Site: brandenburg
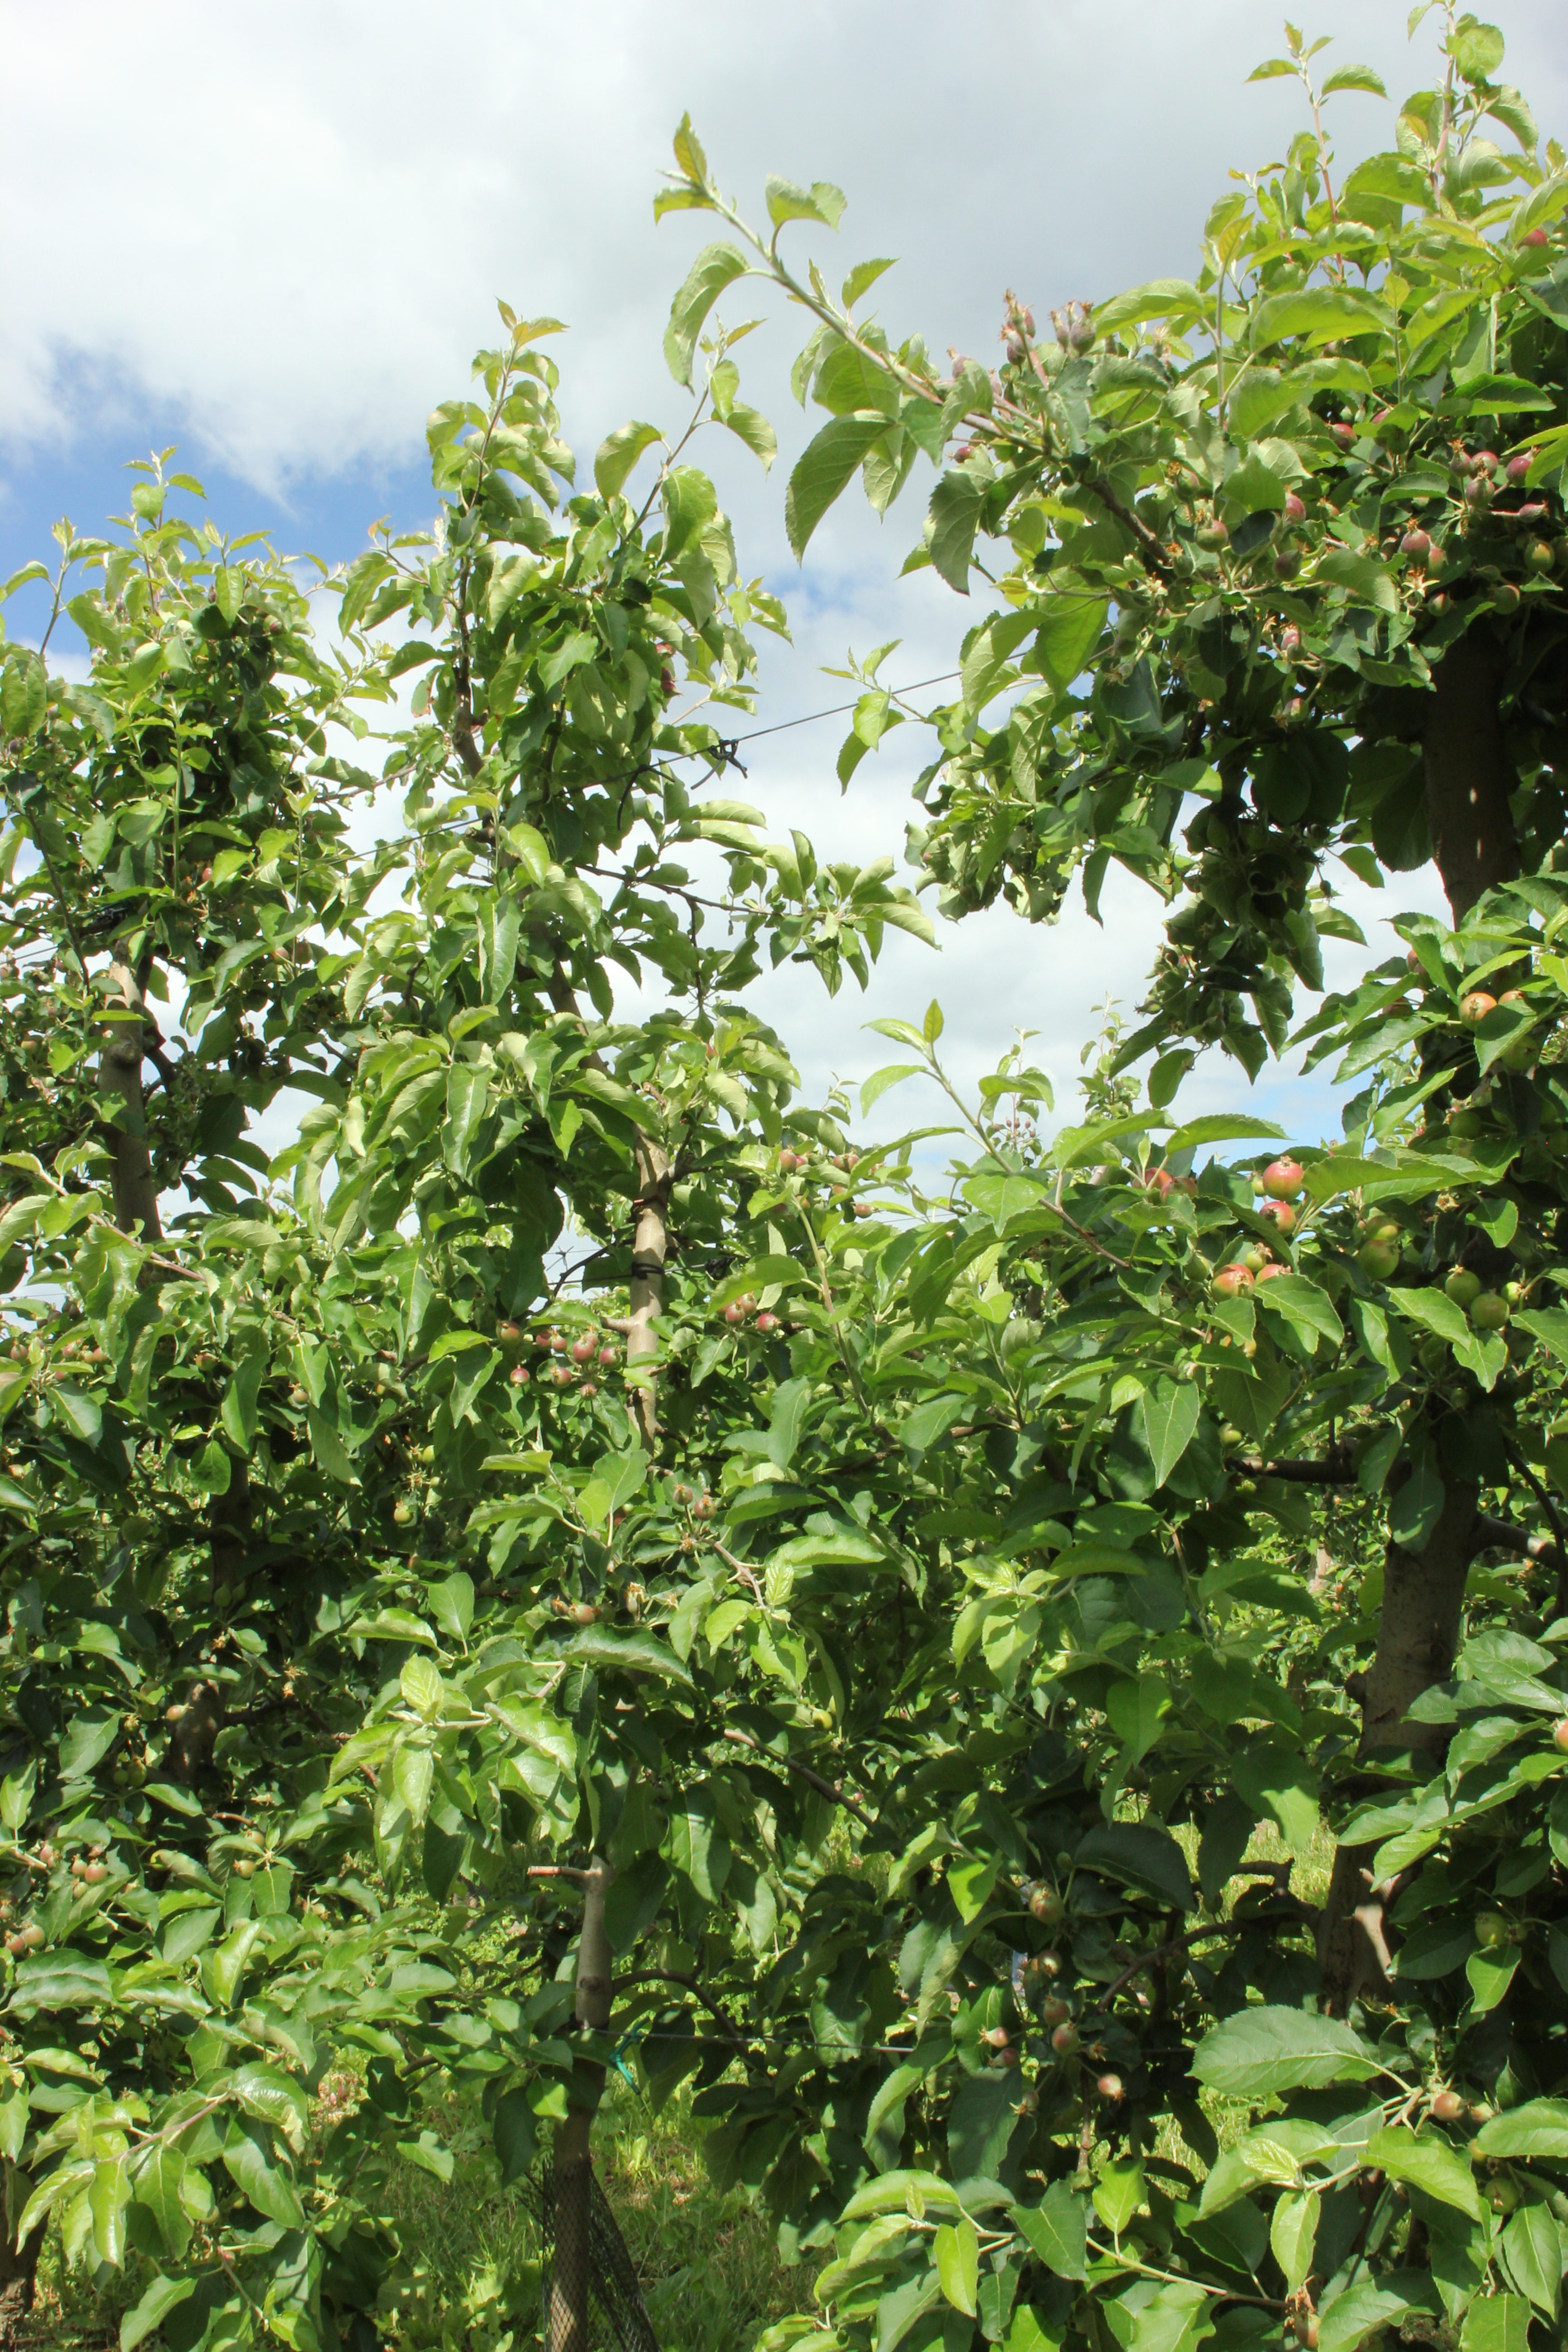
Growth stage (BBCH 72): Development of fruit